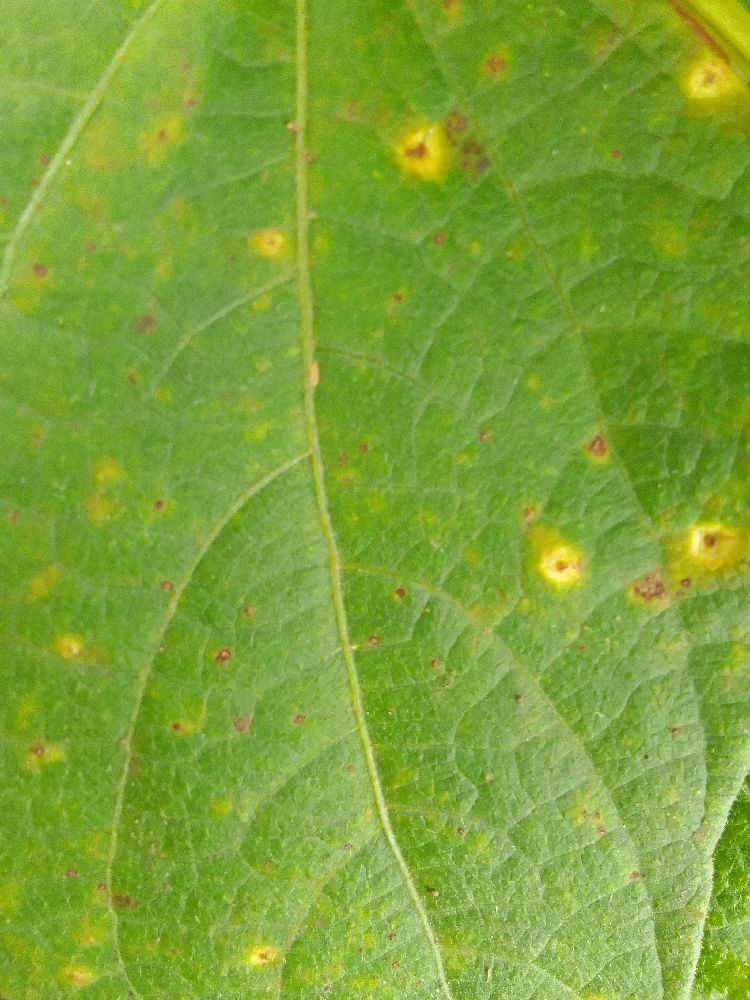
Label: rust